Erkan Baş

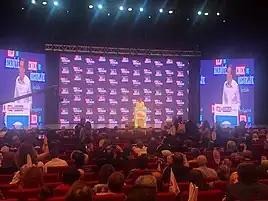
Erkan Baş giving a speech in the public announcement for Labour and Freedom Alliance as the leader of TİP in 2022.

Baş became a parliamentary candidate of the Peoples' Democratic Party for the 2018 Turkish general election, in which he was elected as a member of the parliament for Istanbul. In November 2018, it was announced that he and Barış Atay would both resign from the HDP, and continue their political work under the Workers' Party of Turkey (TİP) instead. Although members of parliament from TİP got elected through HDP and later resigned from HDP, the two parties maintain close ties and act together on many issues. The possibility of an electoral alliance in the upcoming elections was given as a possibility. On 25 August 2022, HDP, TİP, other left-wing parties put the groundwork for their electoral alliance, known as the Labour and Freedom Alliance. Under the leadership of Baş, the party was able to increase its seats to four in the parliament, and TİP has become one of the most fierce opponents against Erdoğan and AKP.